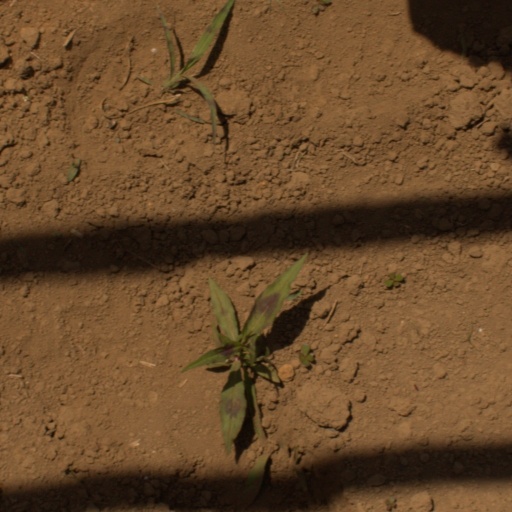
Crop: Jerusalem artichoke